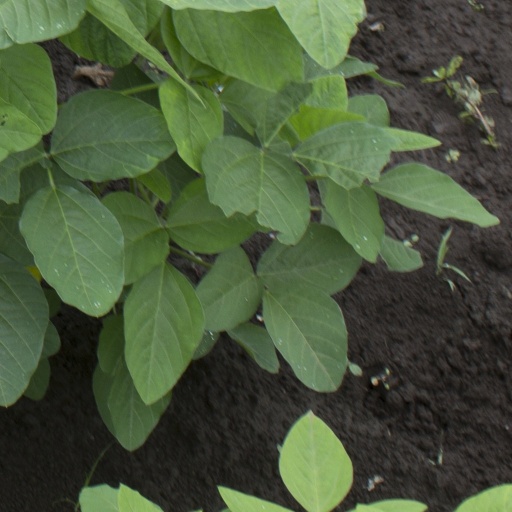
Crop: soybean